Taşçı reliefs

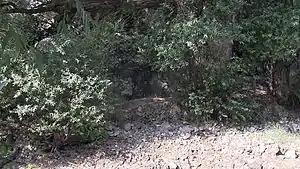
Setting of Taşçı A from the opposite bank

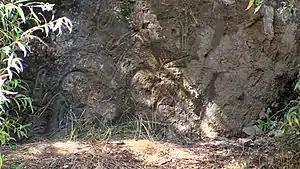
Detail of Taşçı A: the three figures and the inscription

The north relief, Taşçı A, lies near the bank, about two metres above the water level, and now rises less than a metre above the soil which has built up around about. On the right hand side, it shows three robed figures facing right, who are covered by soil up to their hips. Their outlines are marked with depp grooves. The left figure is the best preserved - he is the only one where internal details can be made out. Ribbons run over their heads, a cloth hangs over their backs; from these details the figure appears to be female. Her eyes and chin are still visible, the nose and mouth area is broken. The two left figures each extend an arm; according to the 1939 sketch by Ignace Gelb, the right figure had the same posture, but this cannot be seen any more on account of heavy weathering. The central and right figures, who wear round caps, are only visible as silhouettes. All three figures are generally interpreted as priests.